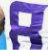
Number: 8